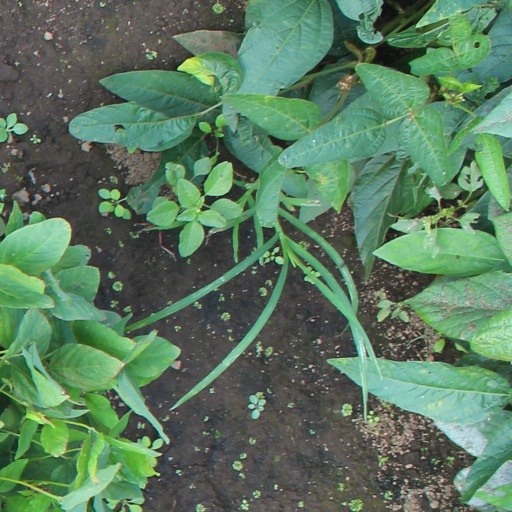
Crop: soybean